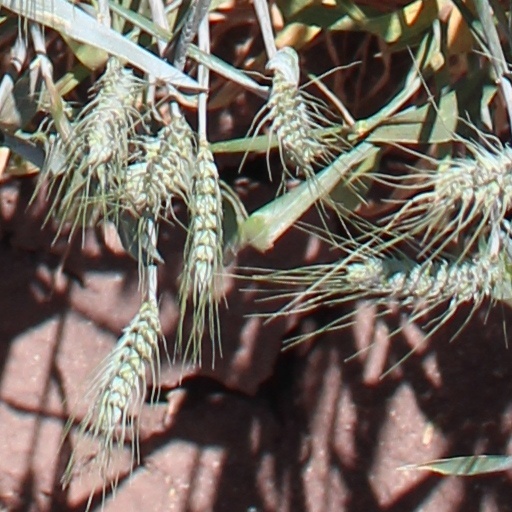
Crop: wheat